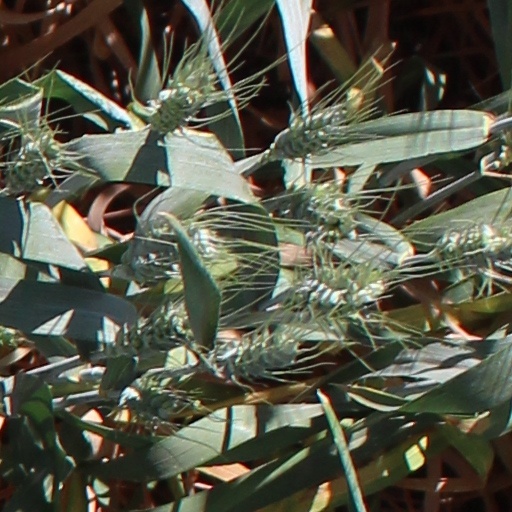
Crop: wheat